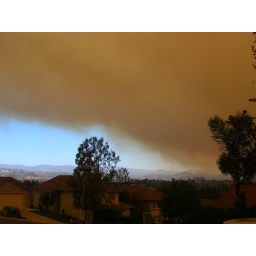
Smoke over the neighborhood. The air burned when breathing and the sky was a putrid orange glow to the south.